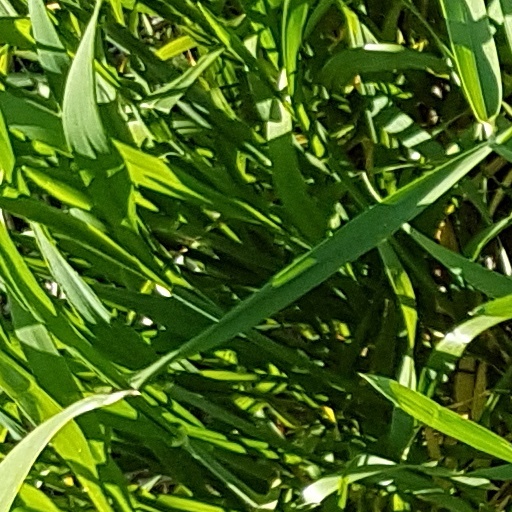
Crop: wheat